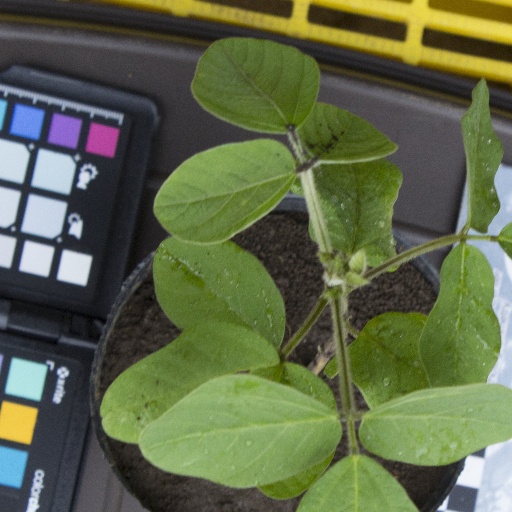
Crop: soybean